Peter Hans Kolvenbach

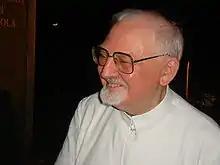
Kolvenbach in Goa, India, in 2006

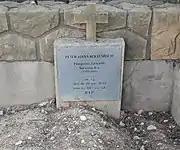
Grave in Collège Notre Dame de Jamhour

On 2 February 2006, Kolvenbach informed the members of the Society of Jesus that he intended to step down in 2008, the year he would turn 80. As the Superior General is elected for life, Kolvenbach was only the second to resign the office.